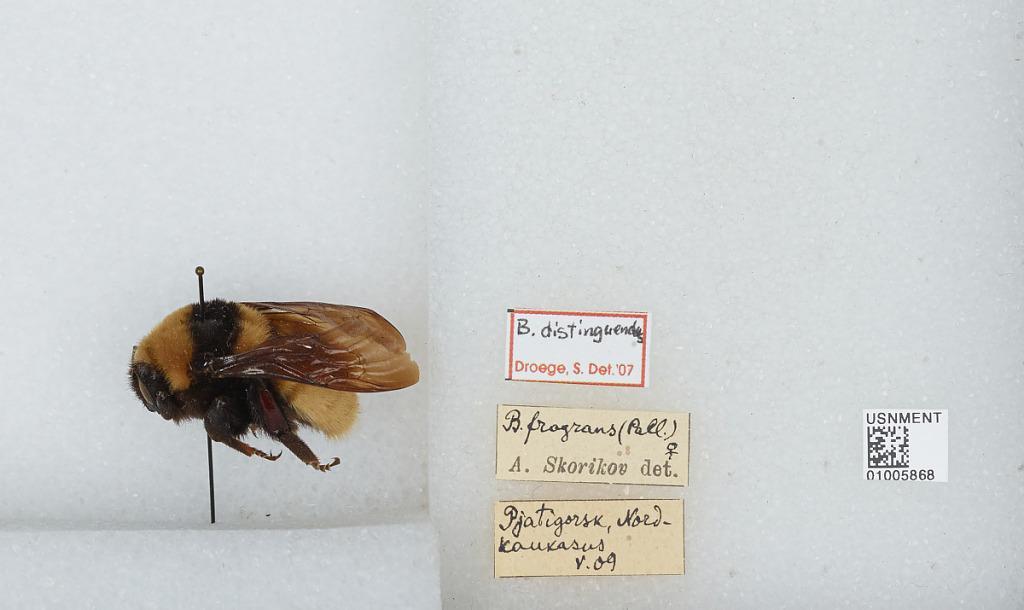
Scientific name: Bombus (Subterraneobombus) distinguendus Morawitz
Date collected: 1909-8-
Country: Russia
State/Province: Stavropol Krai
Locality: Pyatigorsk, Nord-Kaukasus
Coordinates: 44.05, 43.07
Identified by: Skorikok, A.